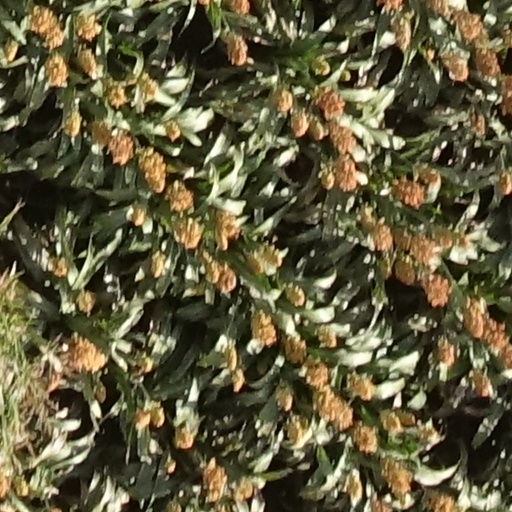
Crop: sorghum